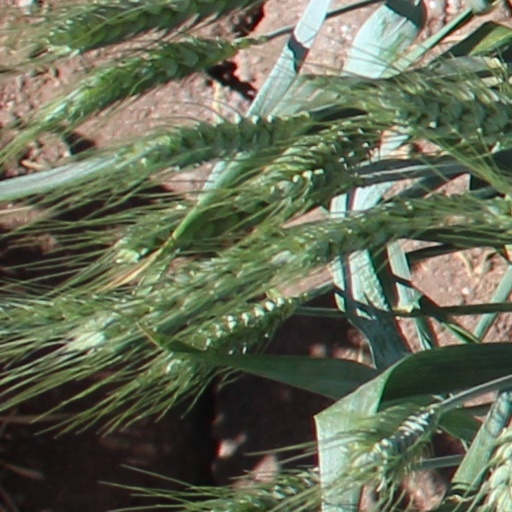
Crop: wheat